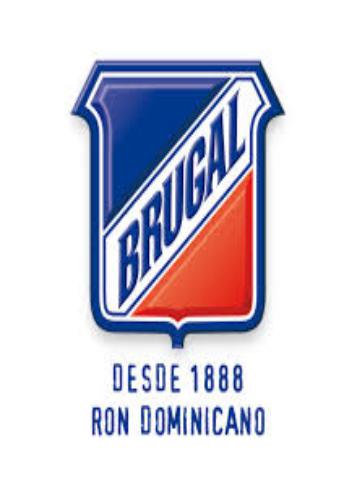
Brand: Brugal
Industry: Food